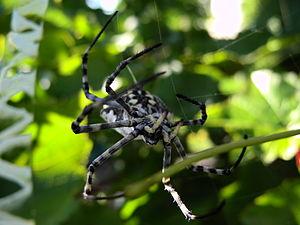
Les Araneidae sont une famille d'araignées aranéomorphes.